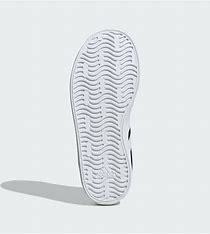
Brand: Adidas
Model: VL Court 3